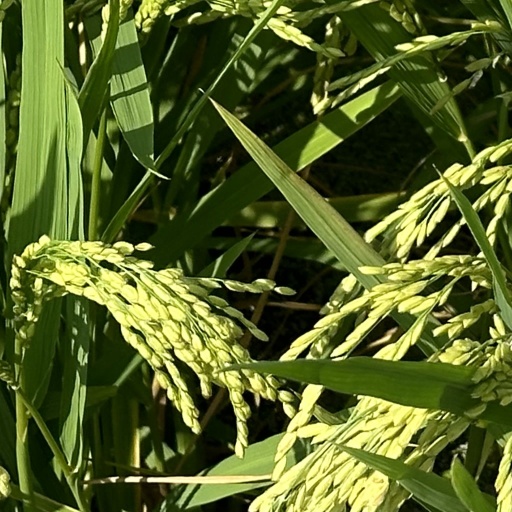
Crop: rice